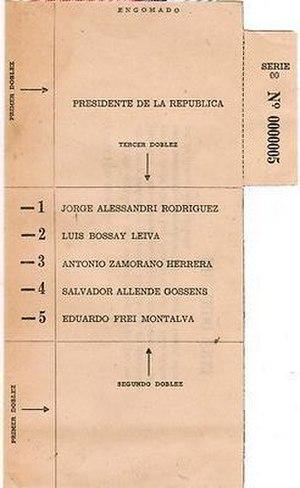
L'élection présidentielle chilienne de 1958 se déroule le 4 septembre 1958. Elle est remportée par Jorge Alessandri Rodríguez qui obtient 31,56 % des voix.